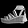
Label: Sandal